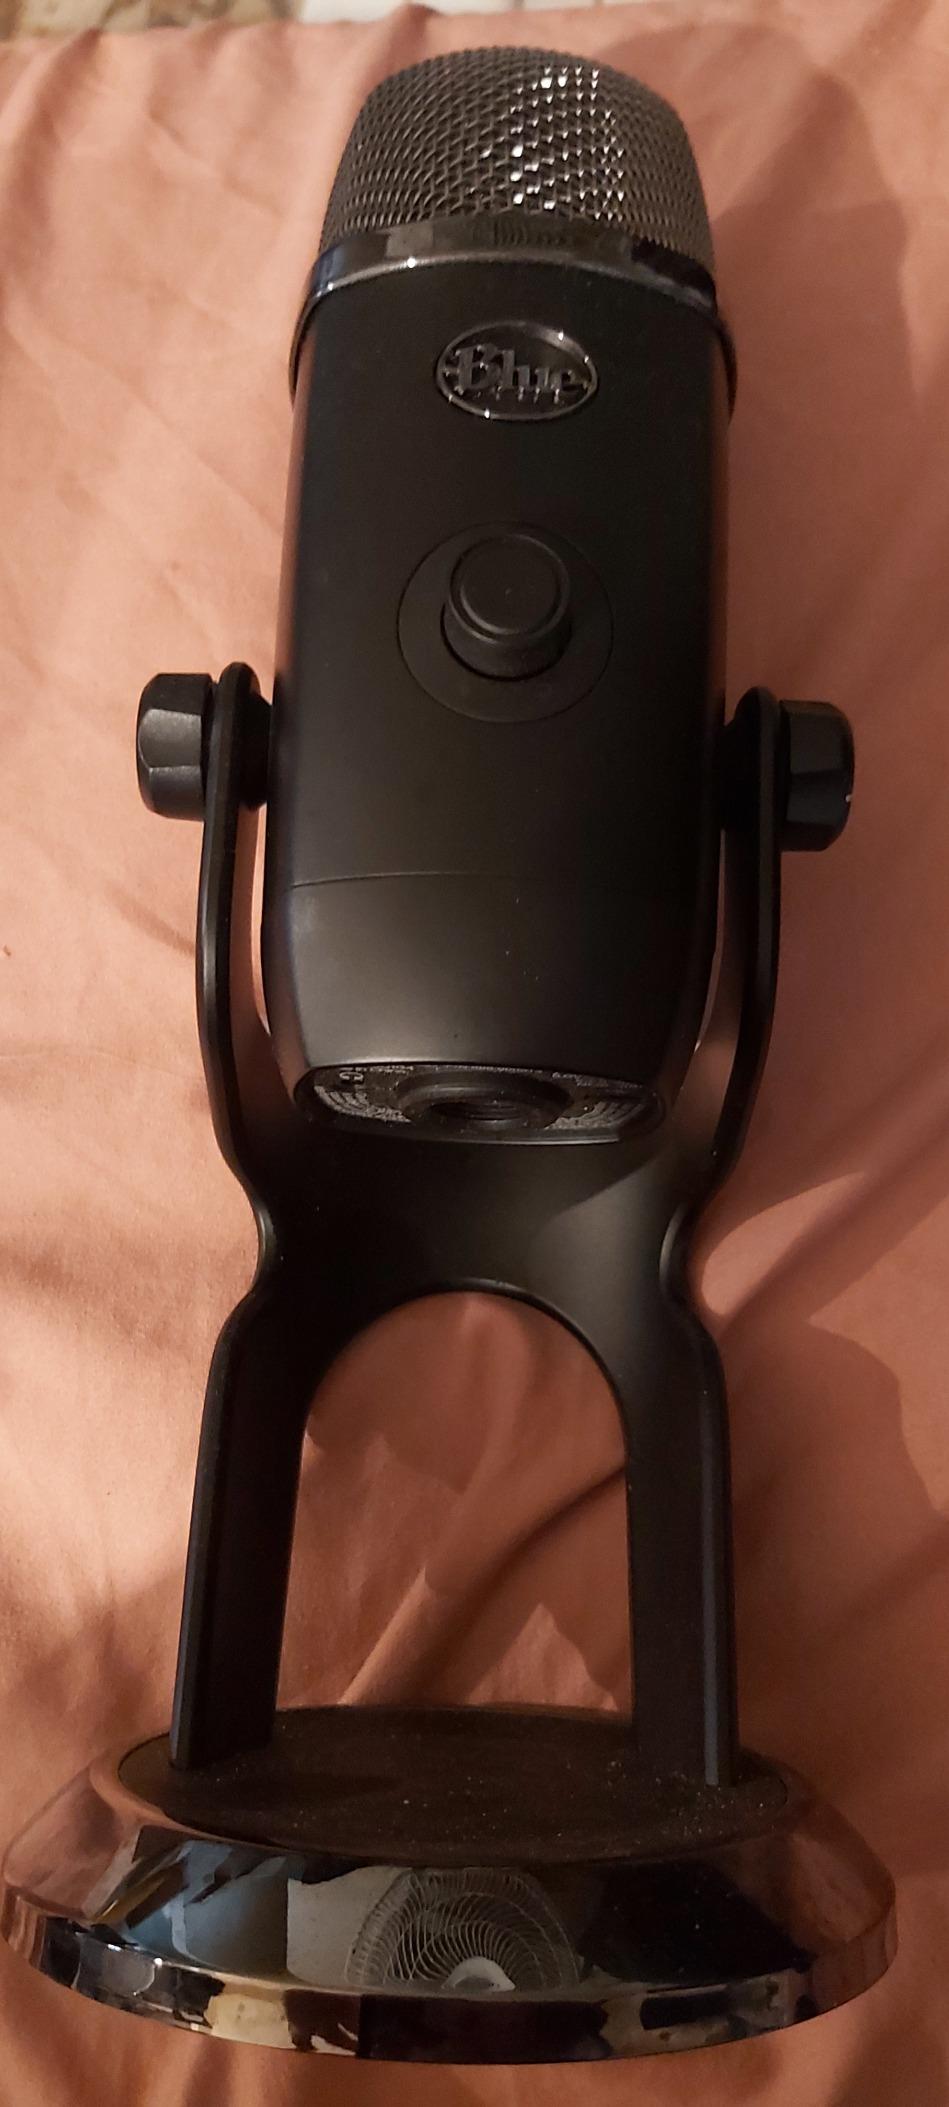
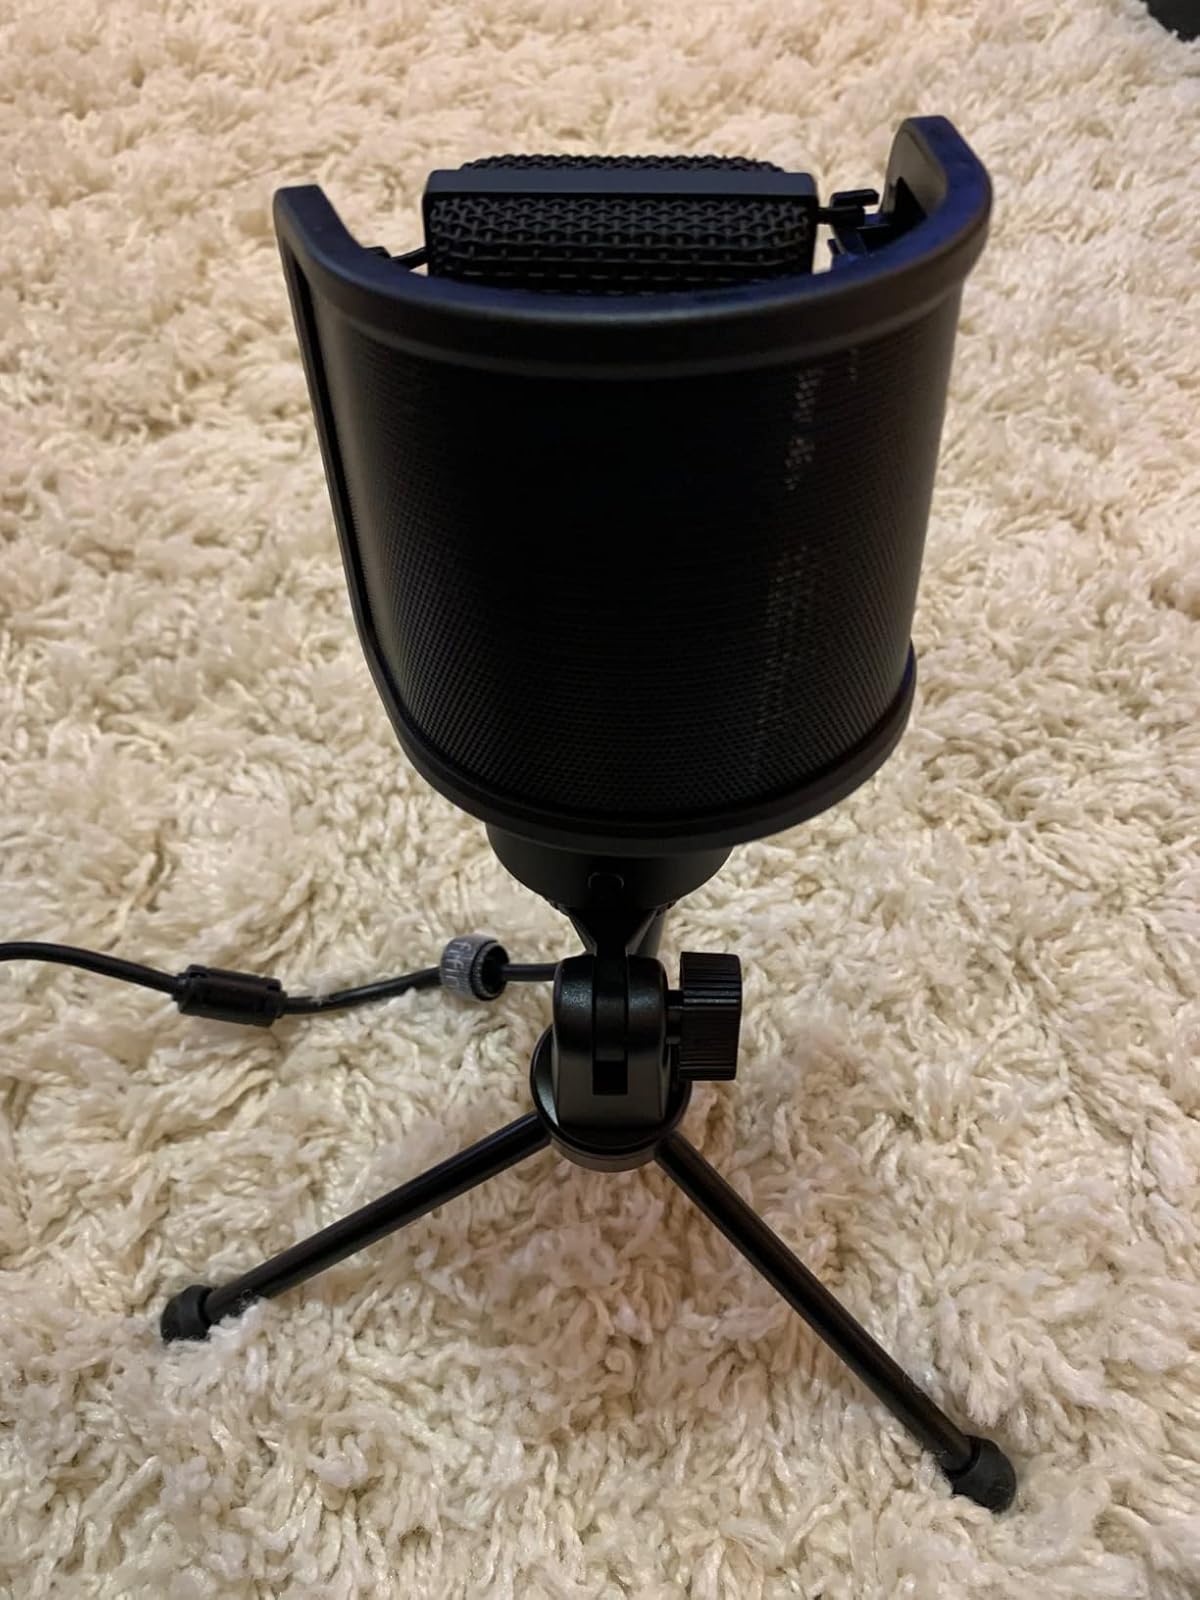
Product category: microphone
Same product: no